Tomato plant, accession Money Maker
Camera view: tilt-top (135 deg); turntable rotation: 270 degrees
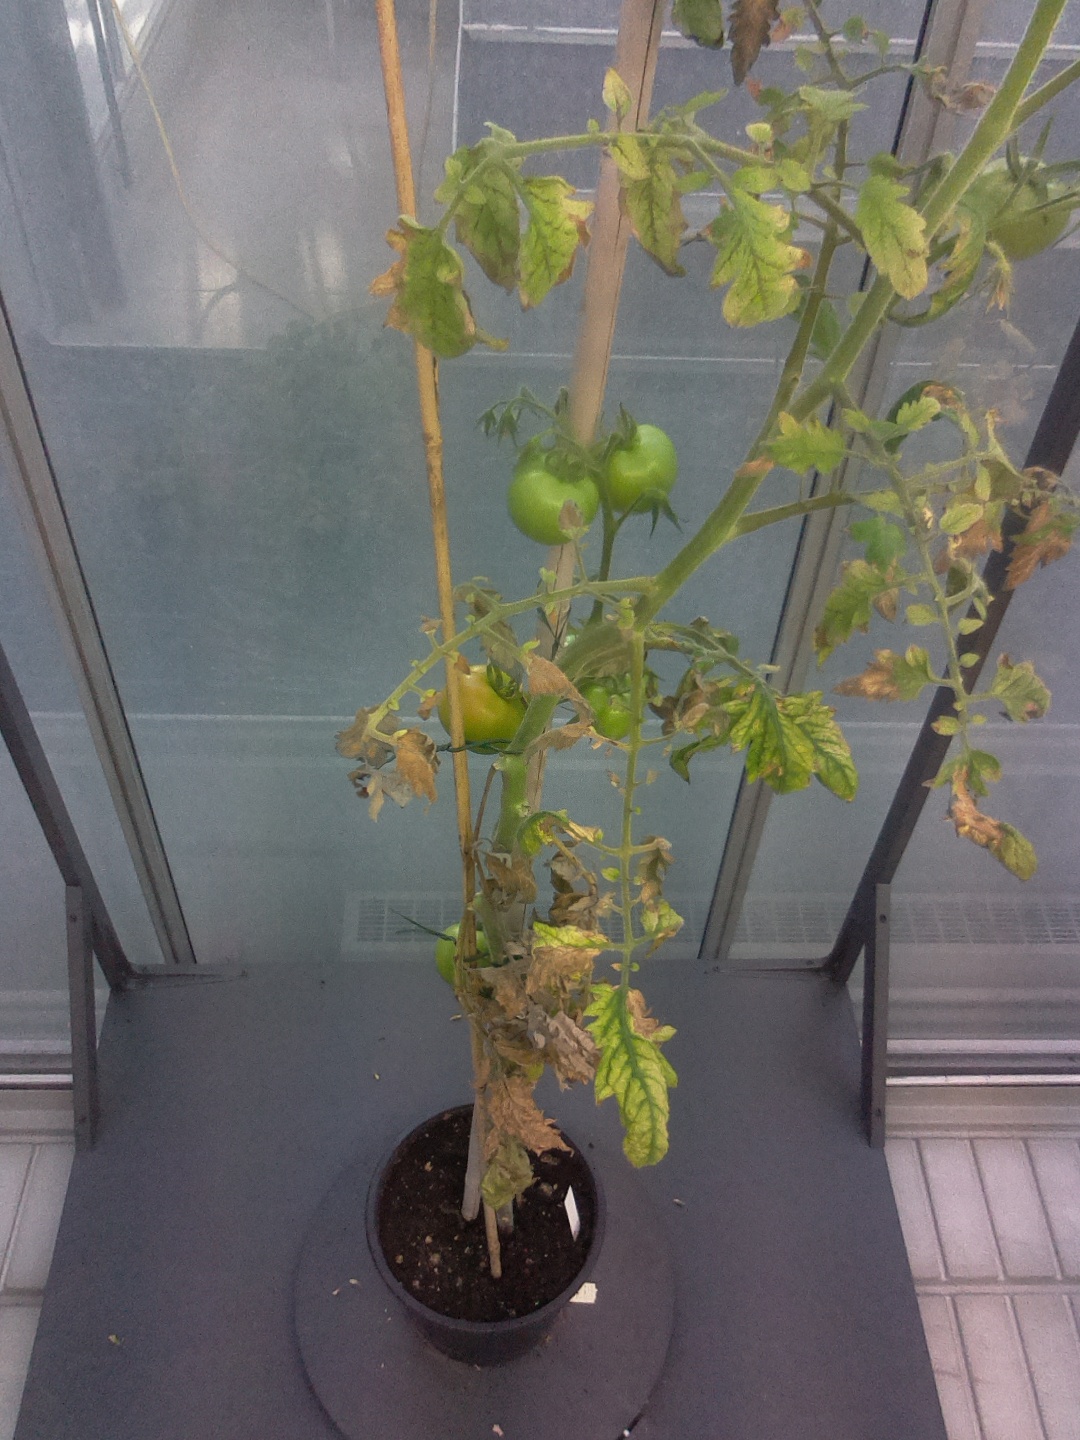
BBCH growth stage 79: 90% -100% of final fruit size